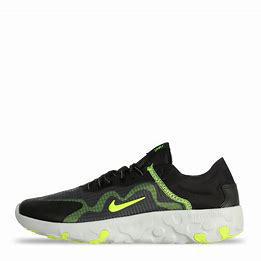
Brand: Nike
Model: Renew Lucent